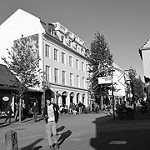
Label: B & W